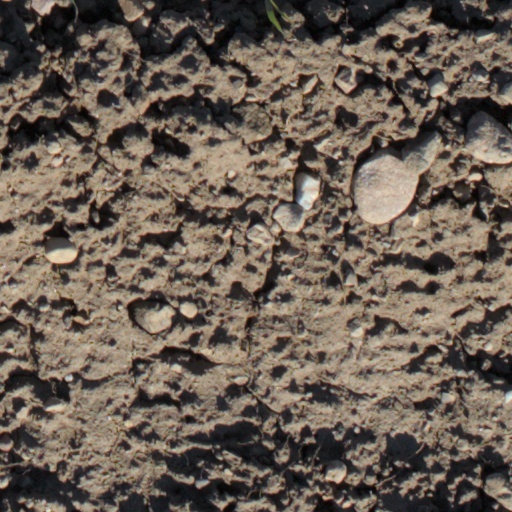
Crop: wheat